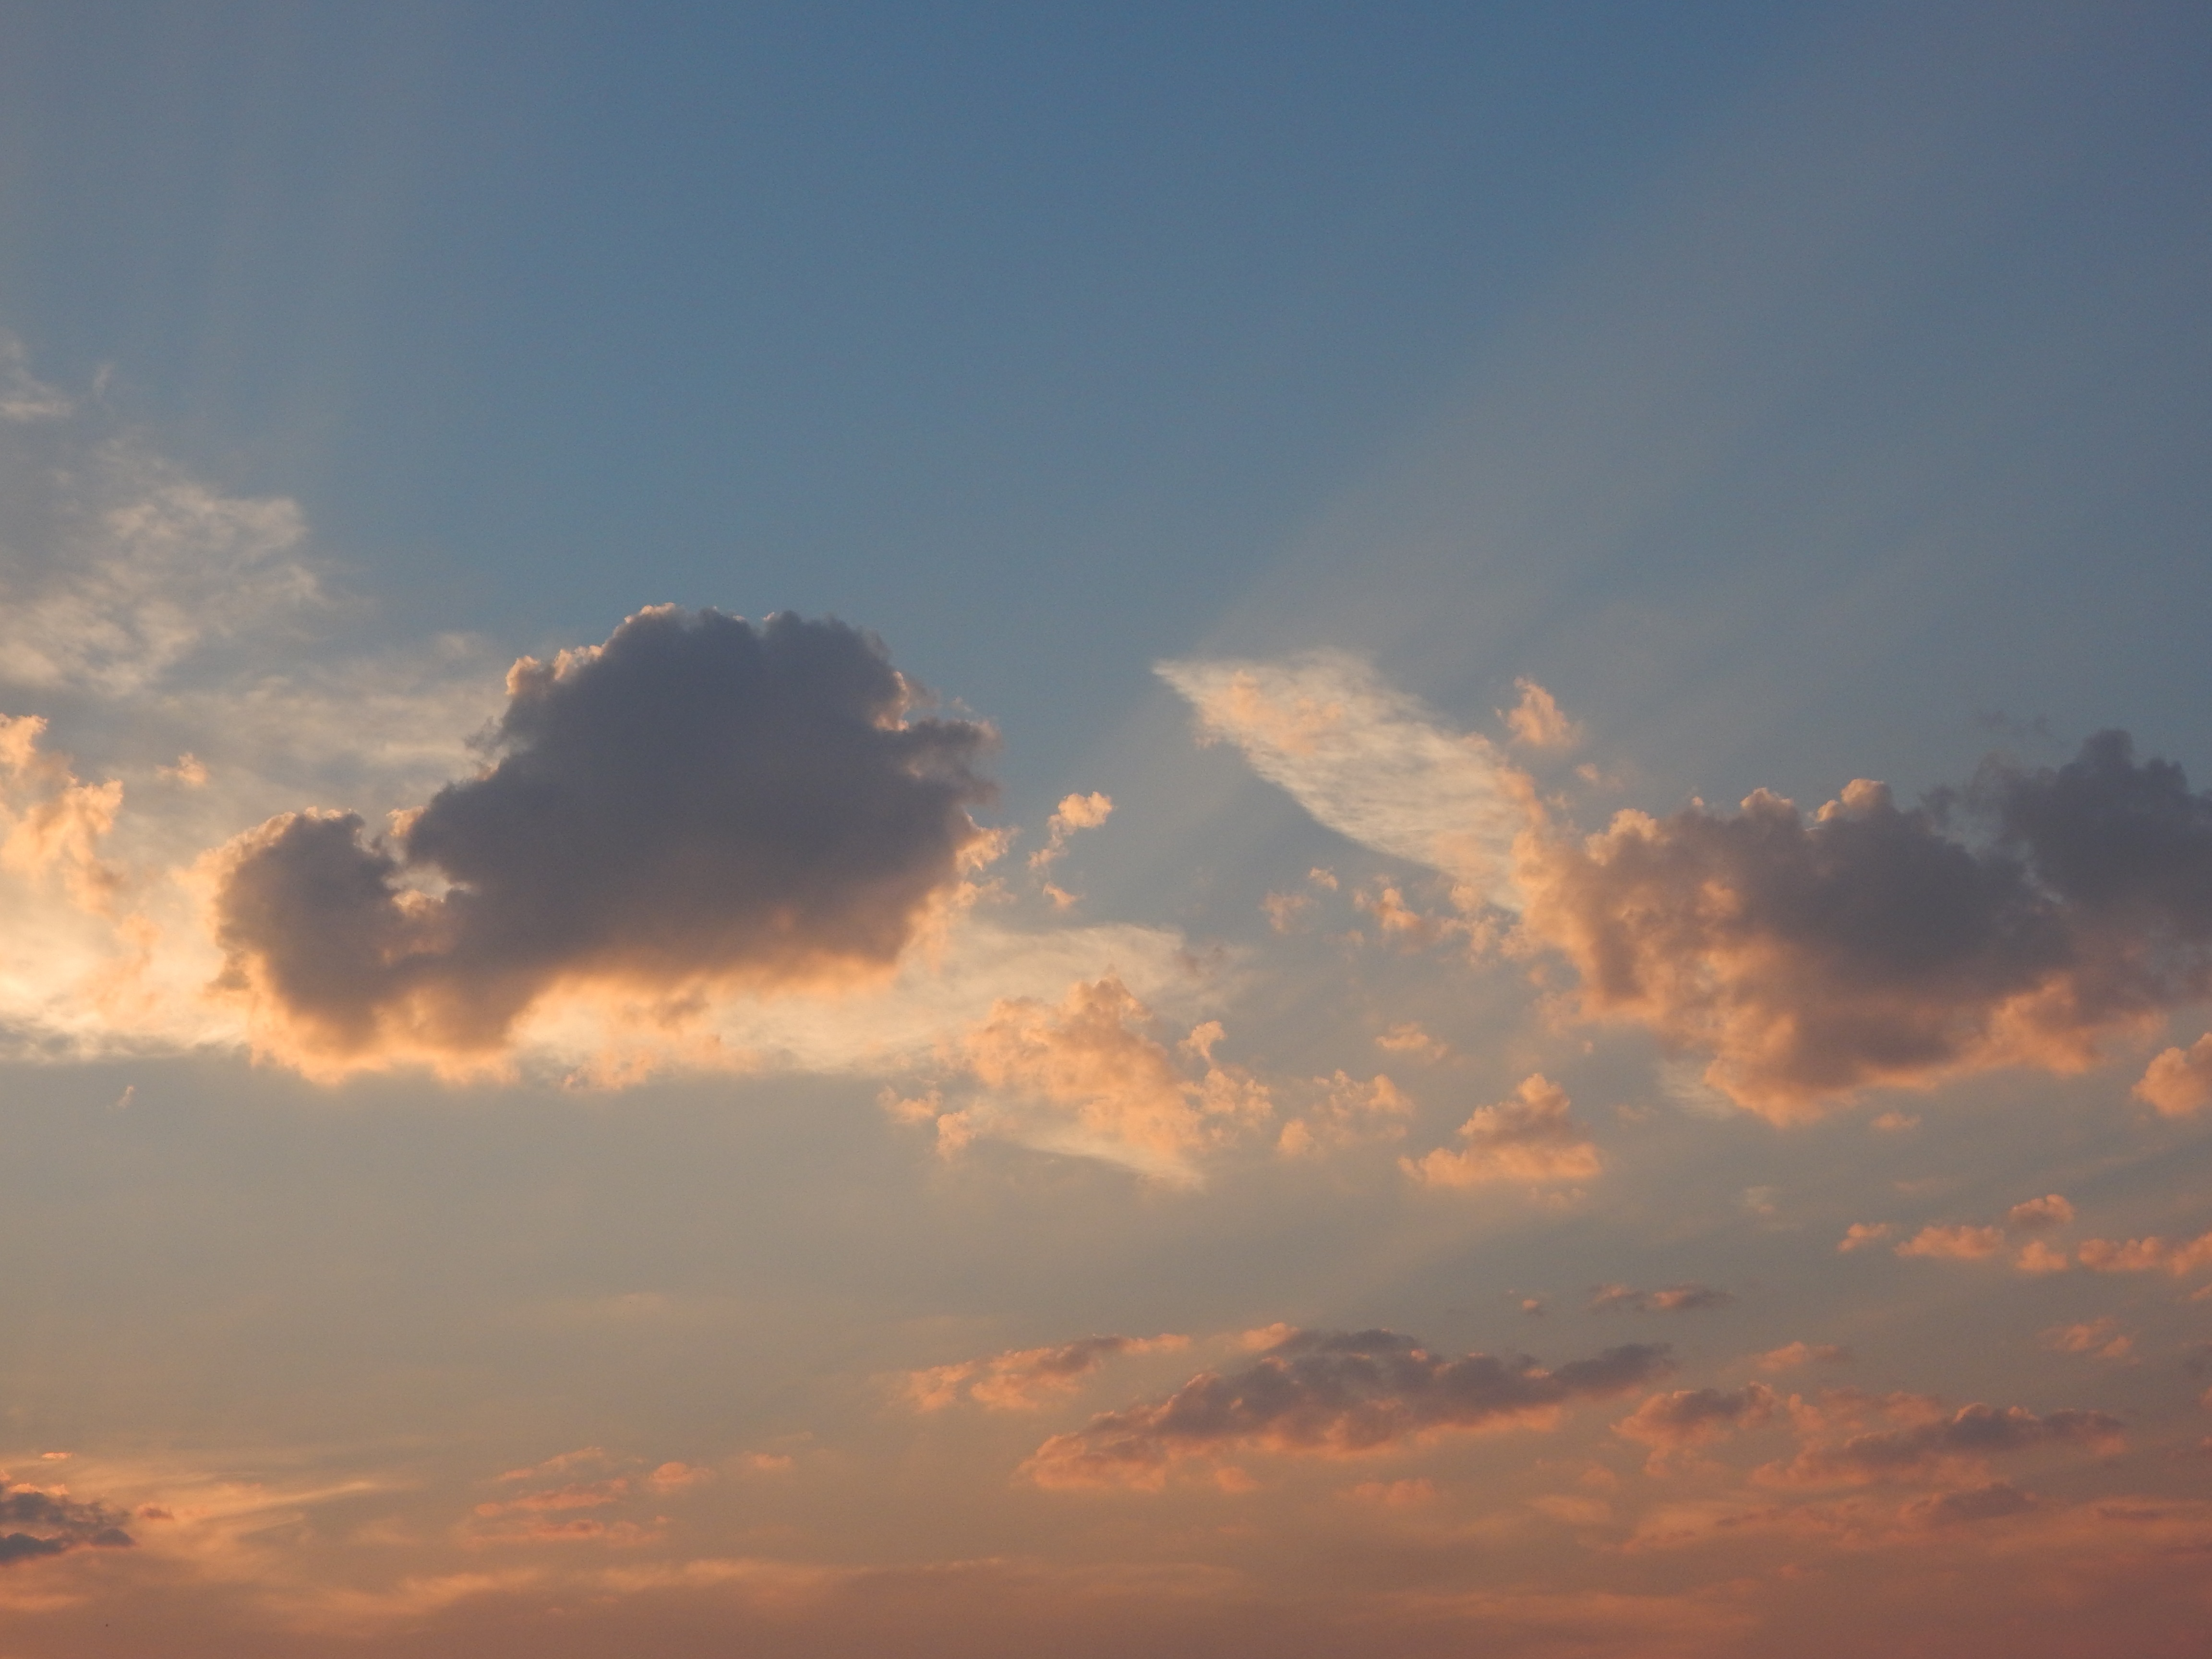
horizon, cloud, sky, sun, sunrise, sunset, sunlight, morning, dawn, atmosphere, dusk, evening, cumulus, rest, clouds, daybreak, afterglow, natural spectacle, start of the day, start of day, meteorological phenomenon, red sky at morning